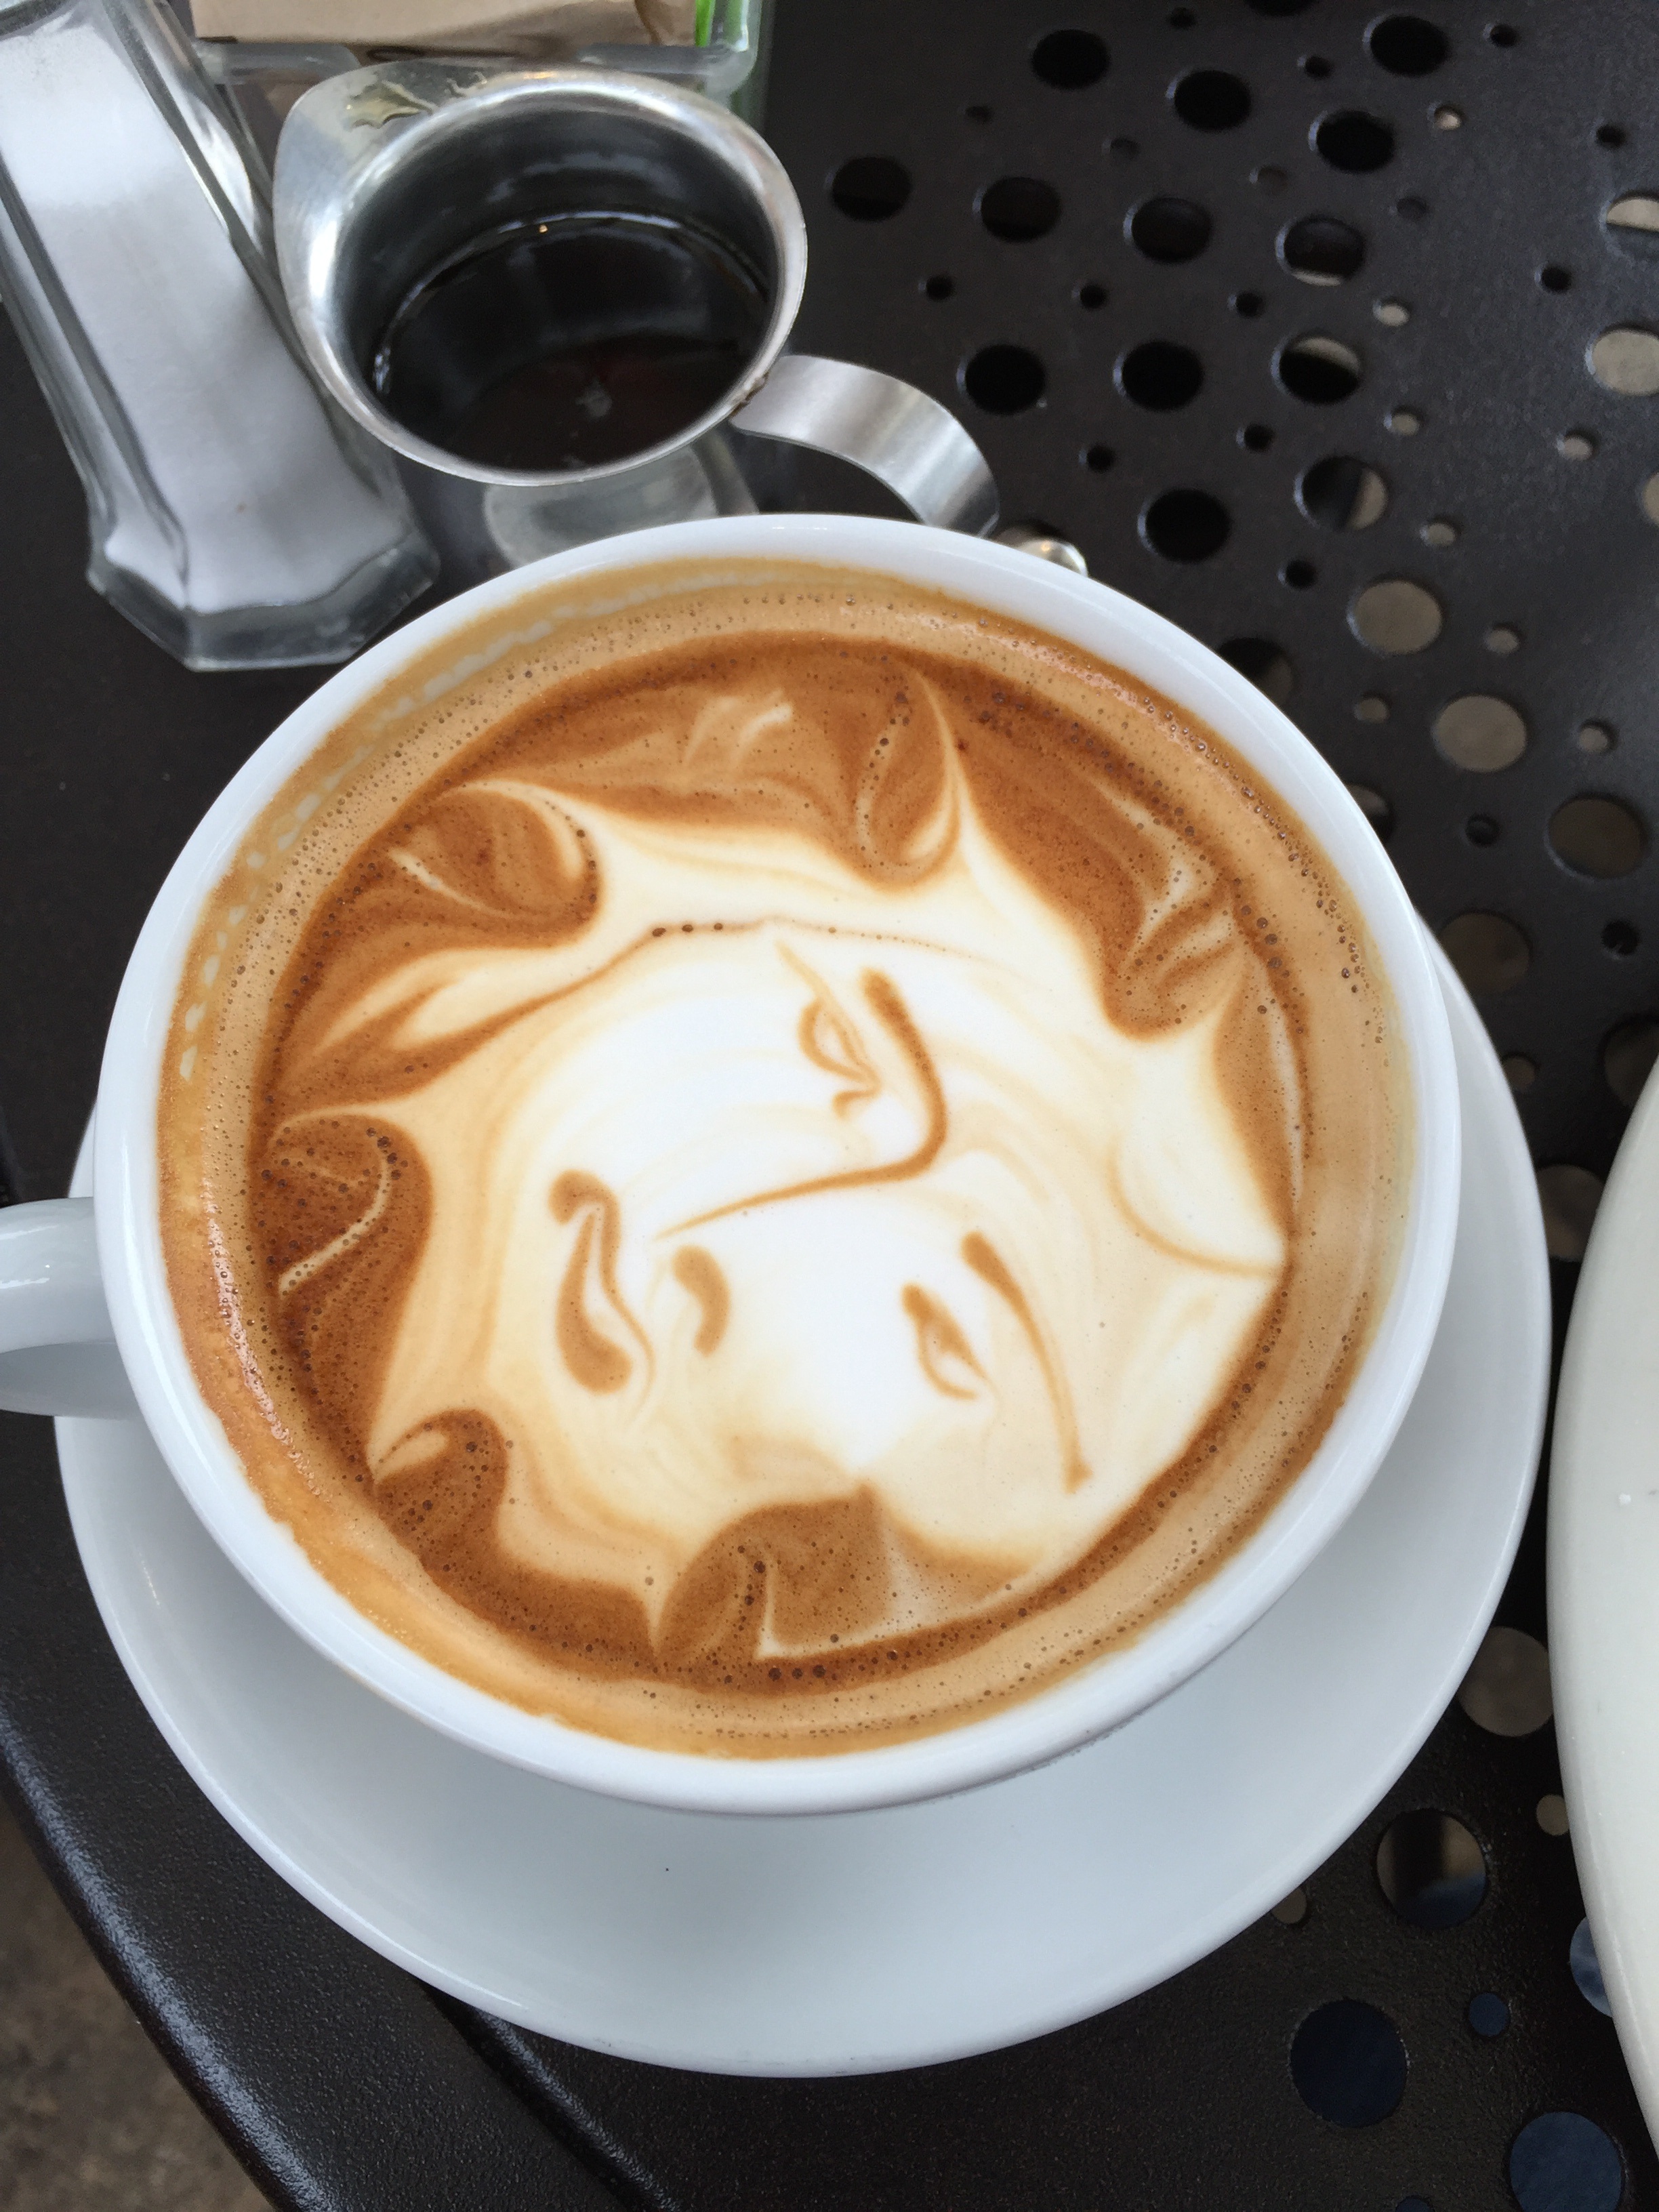
coffee, cup, latte, cappuccino, dish, drink, espresso, coffee cup, caffeine, face, flat white, caf au lait, spanish latte, coffee drawing, caff macchiato, coffee milk, mocaccino